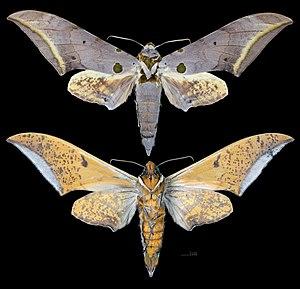
Le genre Ambulyx regroupe des insectes lépidoptères de la famille des Sphingidae, sous-famille des Smerinthinae, tribu des Ambulycini.